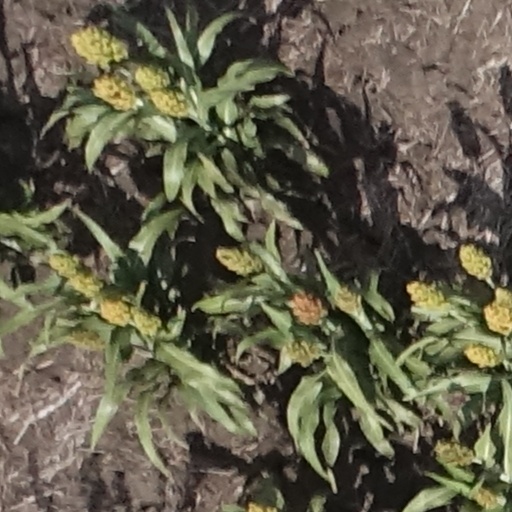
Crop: sorghum